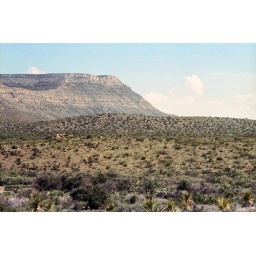
July 1978 a mountain near the highway on the way to Marathon in southwest Texas